Iran–United States relations

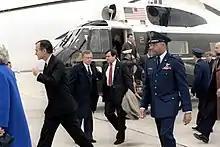
Vice President George H. W. Bush and other VIPs wait to welcome the former hostages to Iran home

Cultural relations between the two countries remained cordial until 1979. Pahlavi University, Sharif University of Technology, and Isfahan University of Technology, three of Iran's top academic universities, were directly modeled on private American institutions such as the University of Chicago, MIT, and the University of Pennsylvania. The Shah was generous in awarding American universities with financial gifts. For example, the University of Southern California received an endowed chair of petroleum engineering, and a million dollar donation was given to the George Washington University to create an Iranian Studies program.